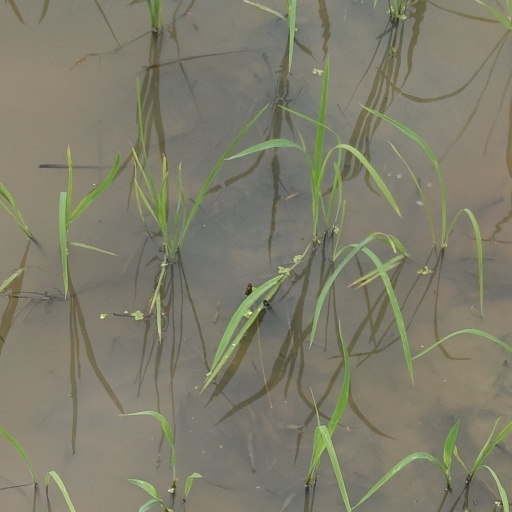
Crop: rice